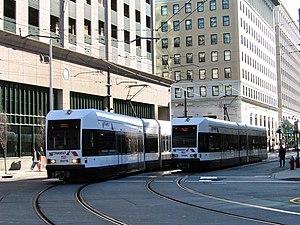
Cet article contient la liste de réseaux de métros légers du monde.
Le Métro léger Hudson-Bergen est le réseau de métro léger circulant dans les villes de Bayonne, Jersey City, Hoboken, Weehawken, Union City, et North Bergen, dans l'État du New Jersey aux États-Unis, en banlieue new-yorkaise. Il appartient et est géré par le New Jersey Transit.
Jersey City est une ville américaine située dans l'État du New Jersey, juste en face de la ville de New York. Elle est le siège du comté de Hudson. Sa population était de 247 597 habitants en 2010, ce qui en fait la deuxième plus grande ville de l’État après Newark.